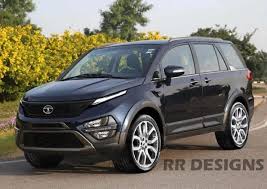
Vehicle type: Cars